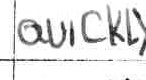
Label: quickly